1991 Tamil Nadu Legislative Assembly election

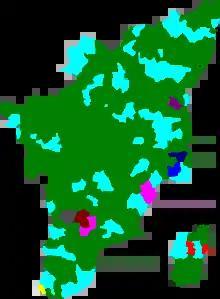
Election map of results based on parties. Colours are based on the results table on the left

†: ICS(SCS) contested in 13 different constituencies, but only the one contested by Sanjay Ramaswamy was endorsed by AIADMK.‡: Vote % reflects the percentage of votes the party received compared to the entire electorate that voted in this election. Adjusted (Adj.) Vote %, reflects the % of votes the party received per constituency that they contested.